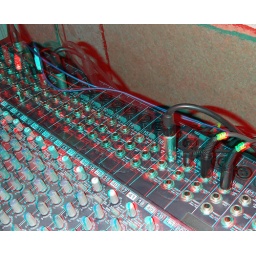
In a recording studio in anaglyph 3D red blue / cyan glasses to view